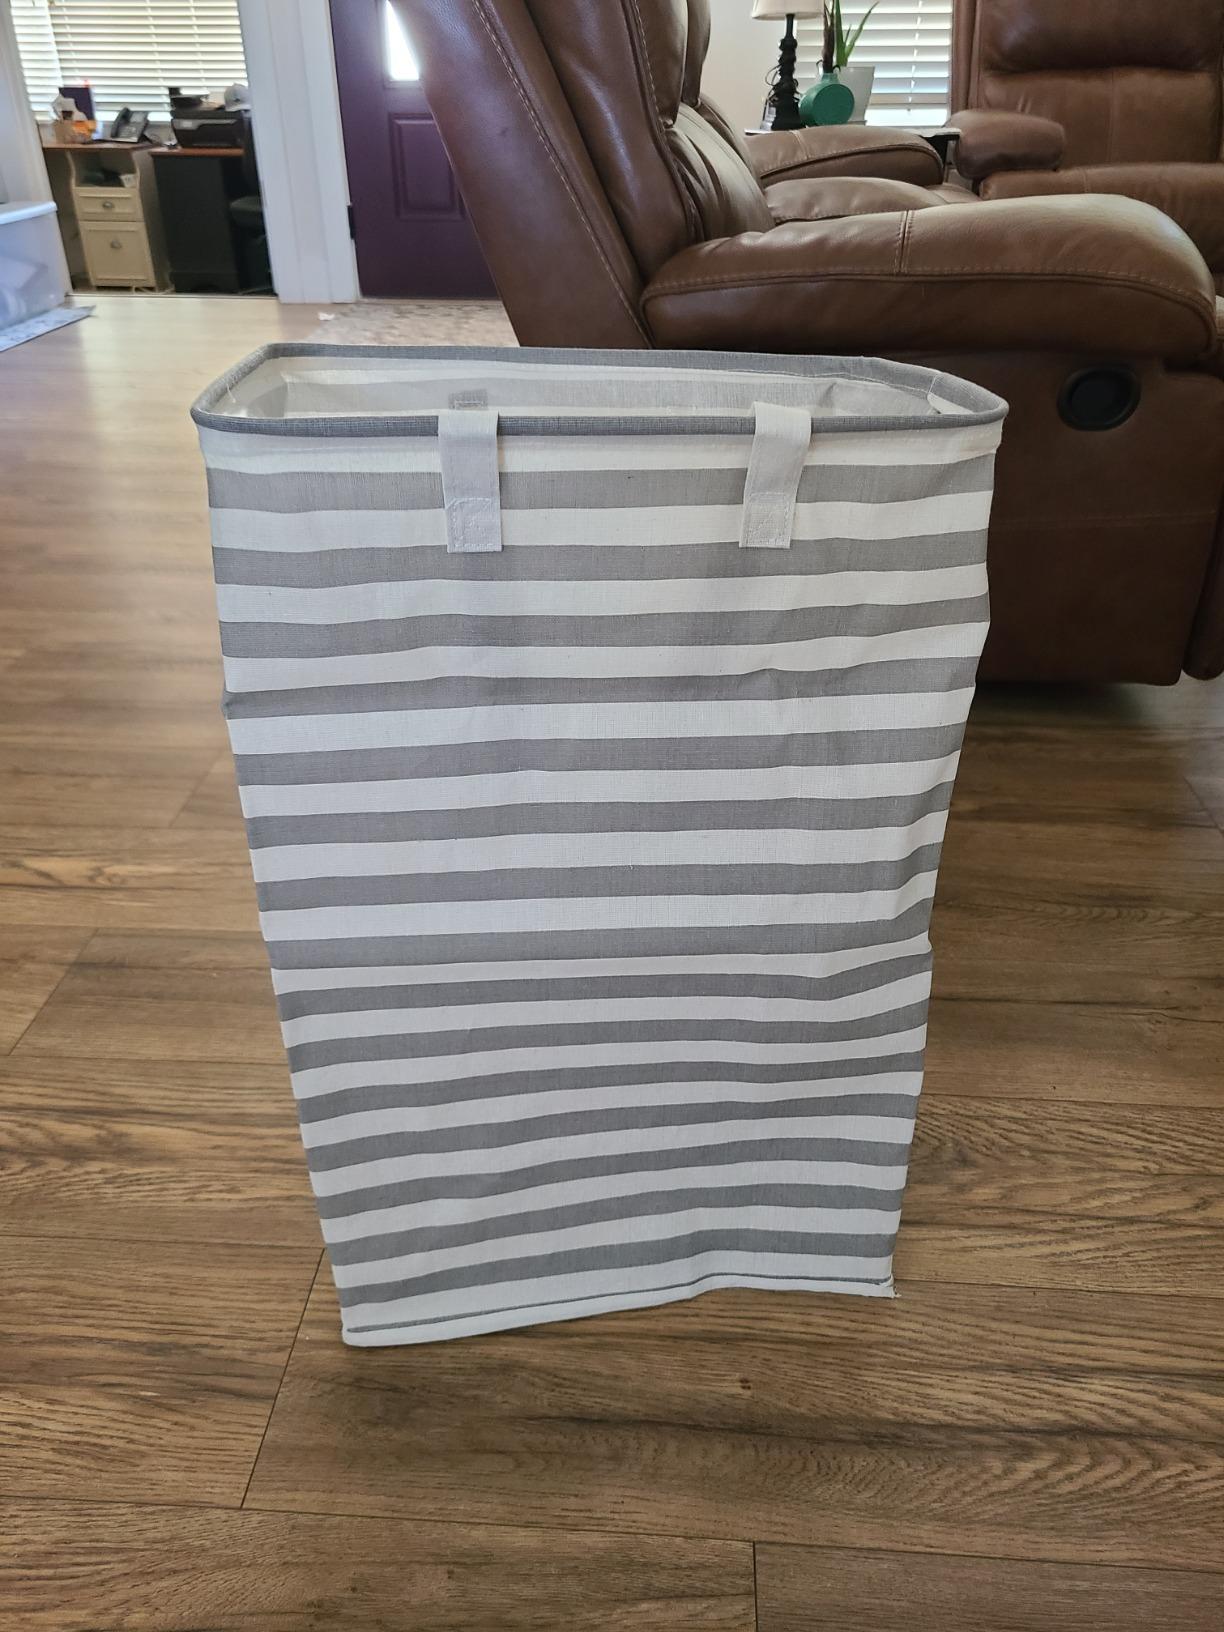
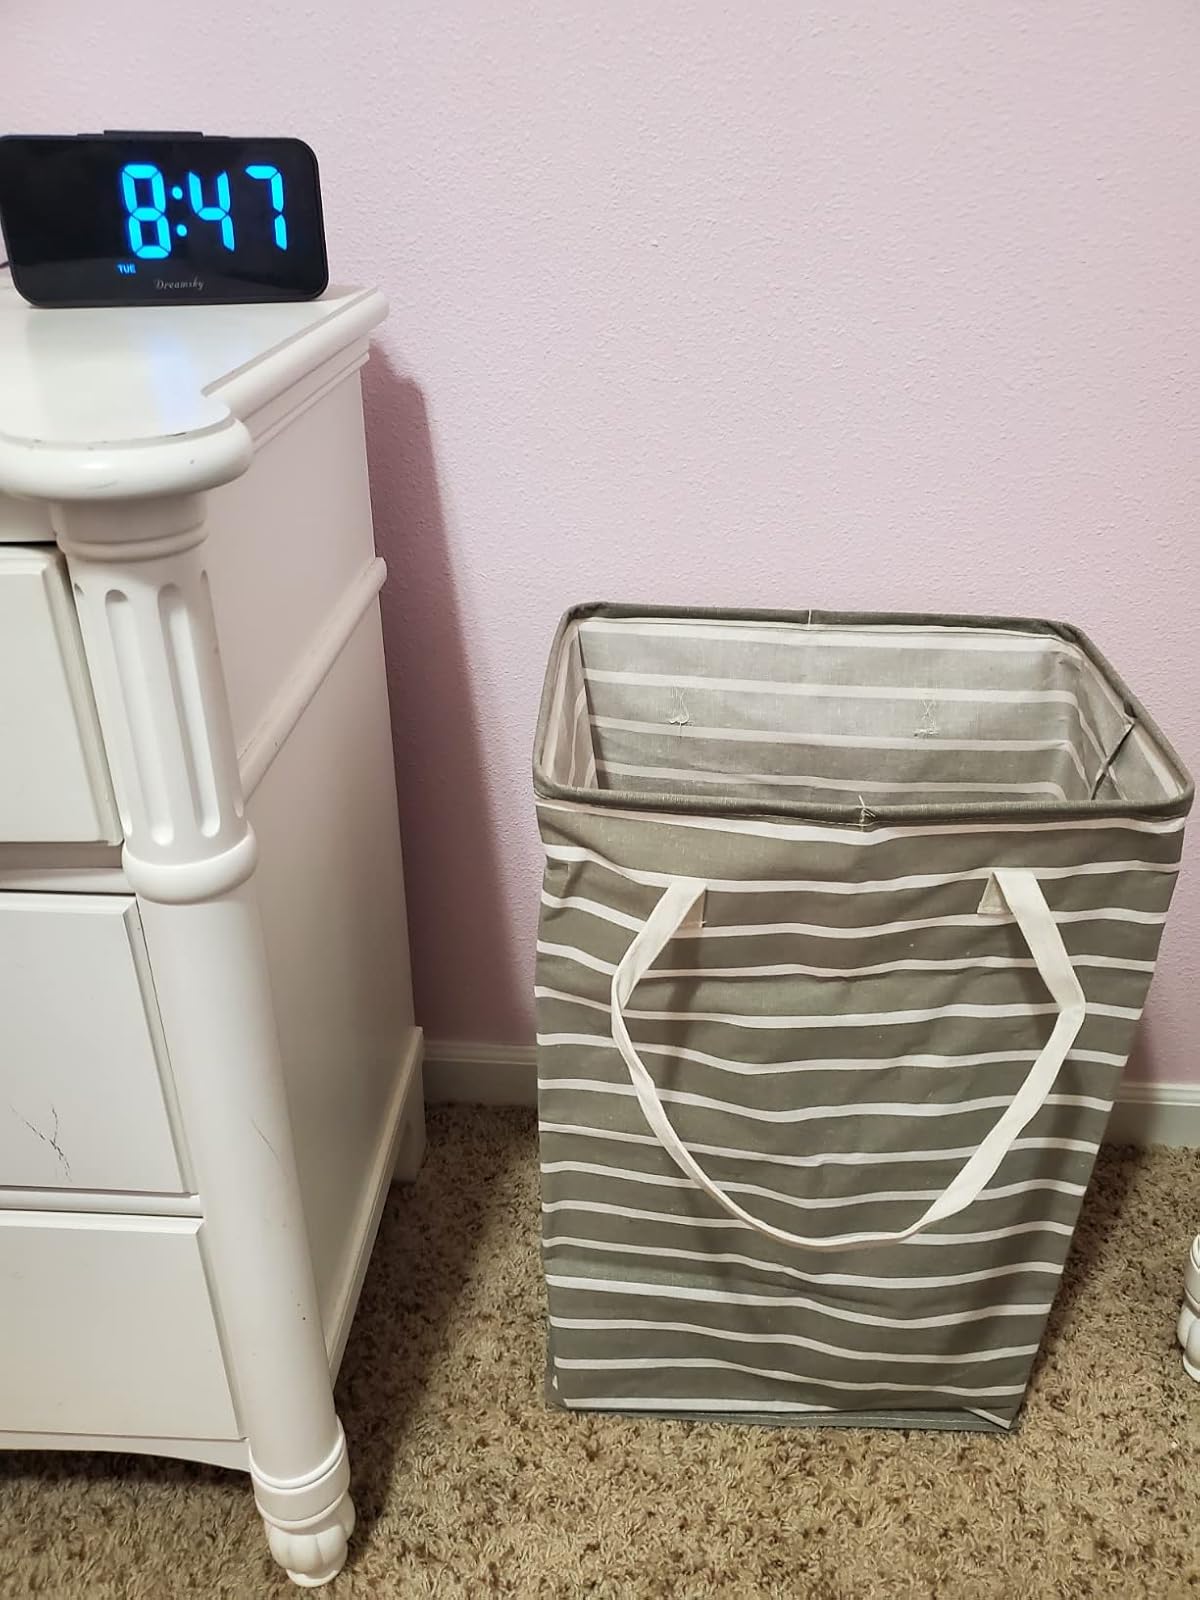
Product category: items_hamper
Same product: no